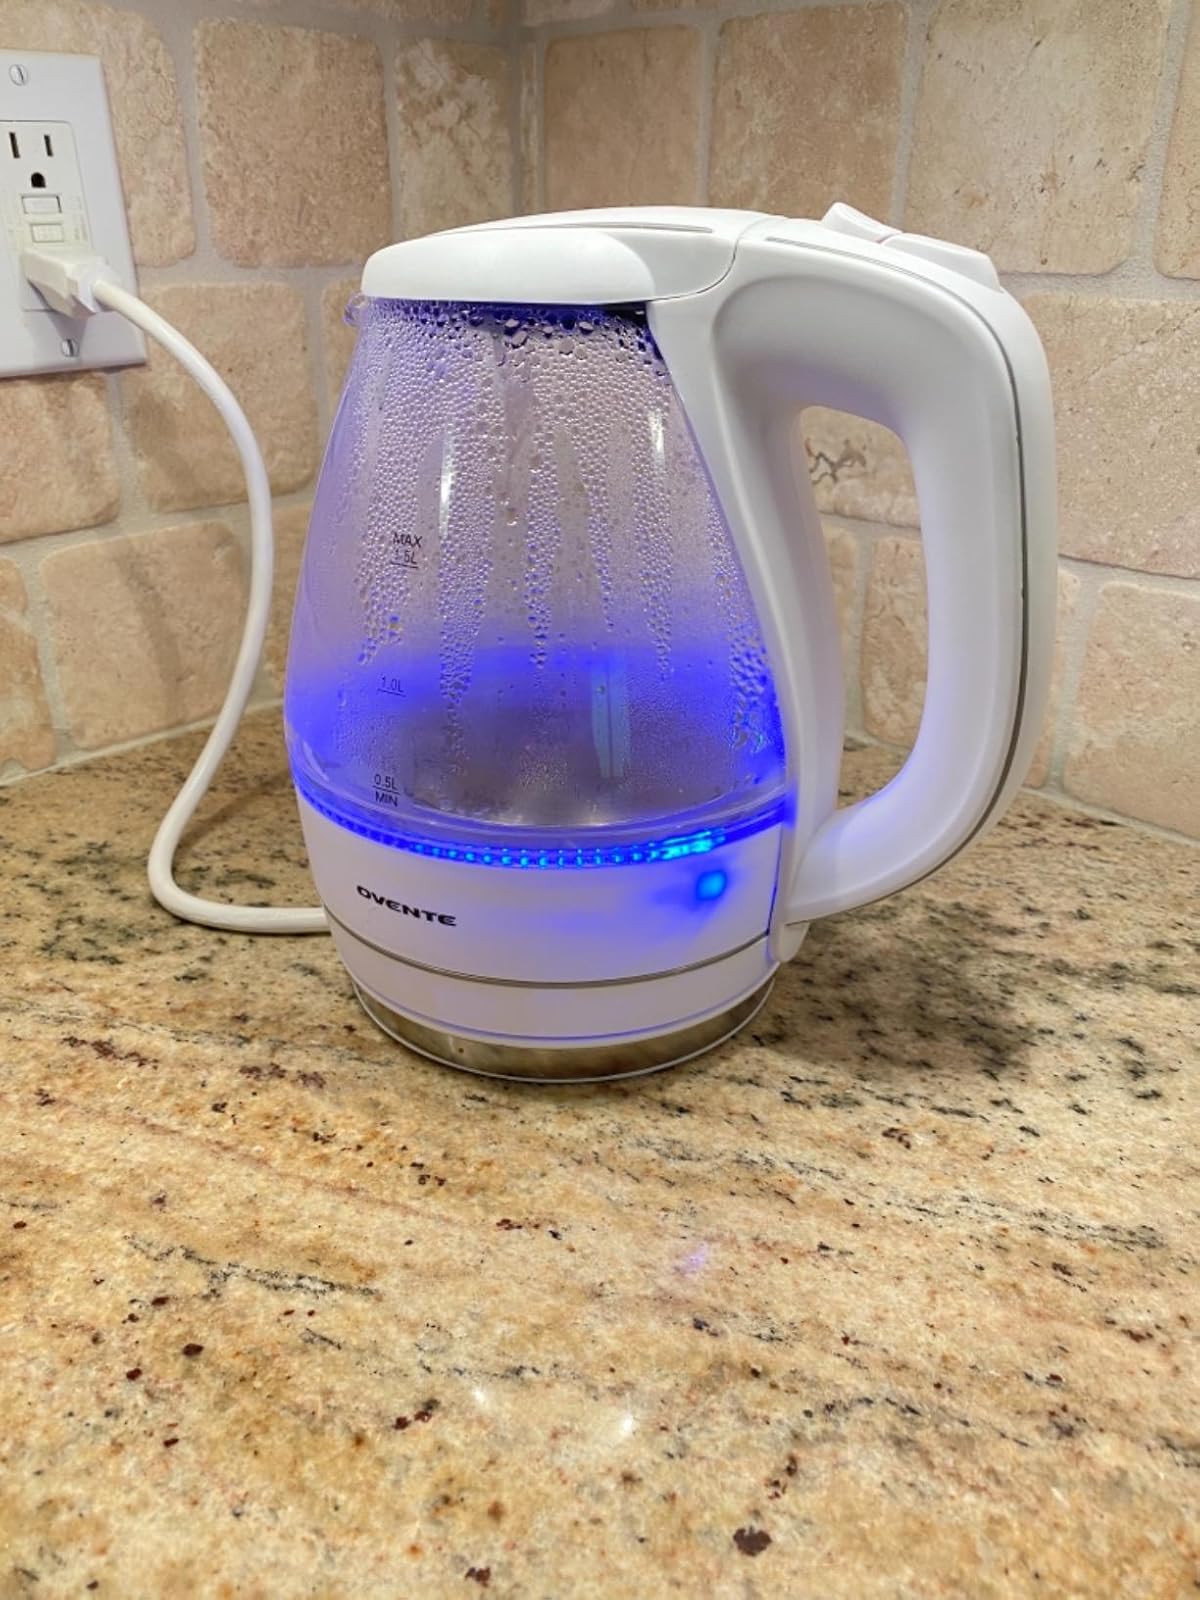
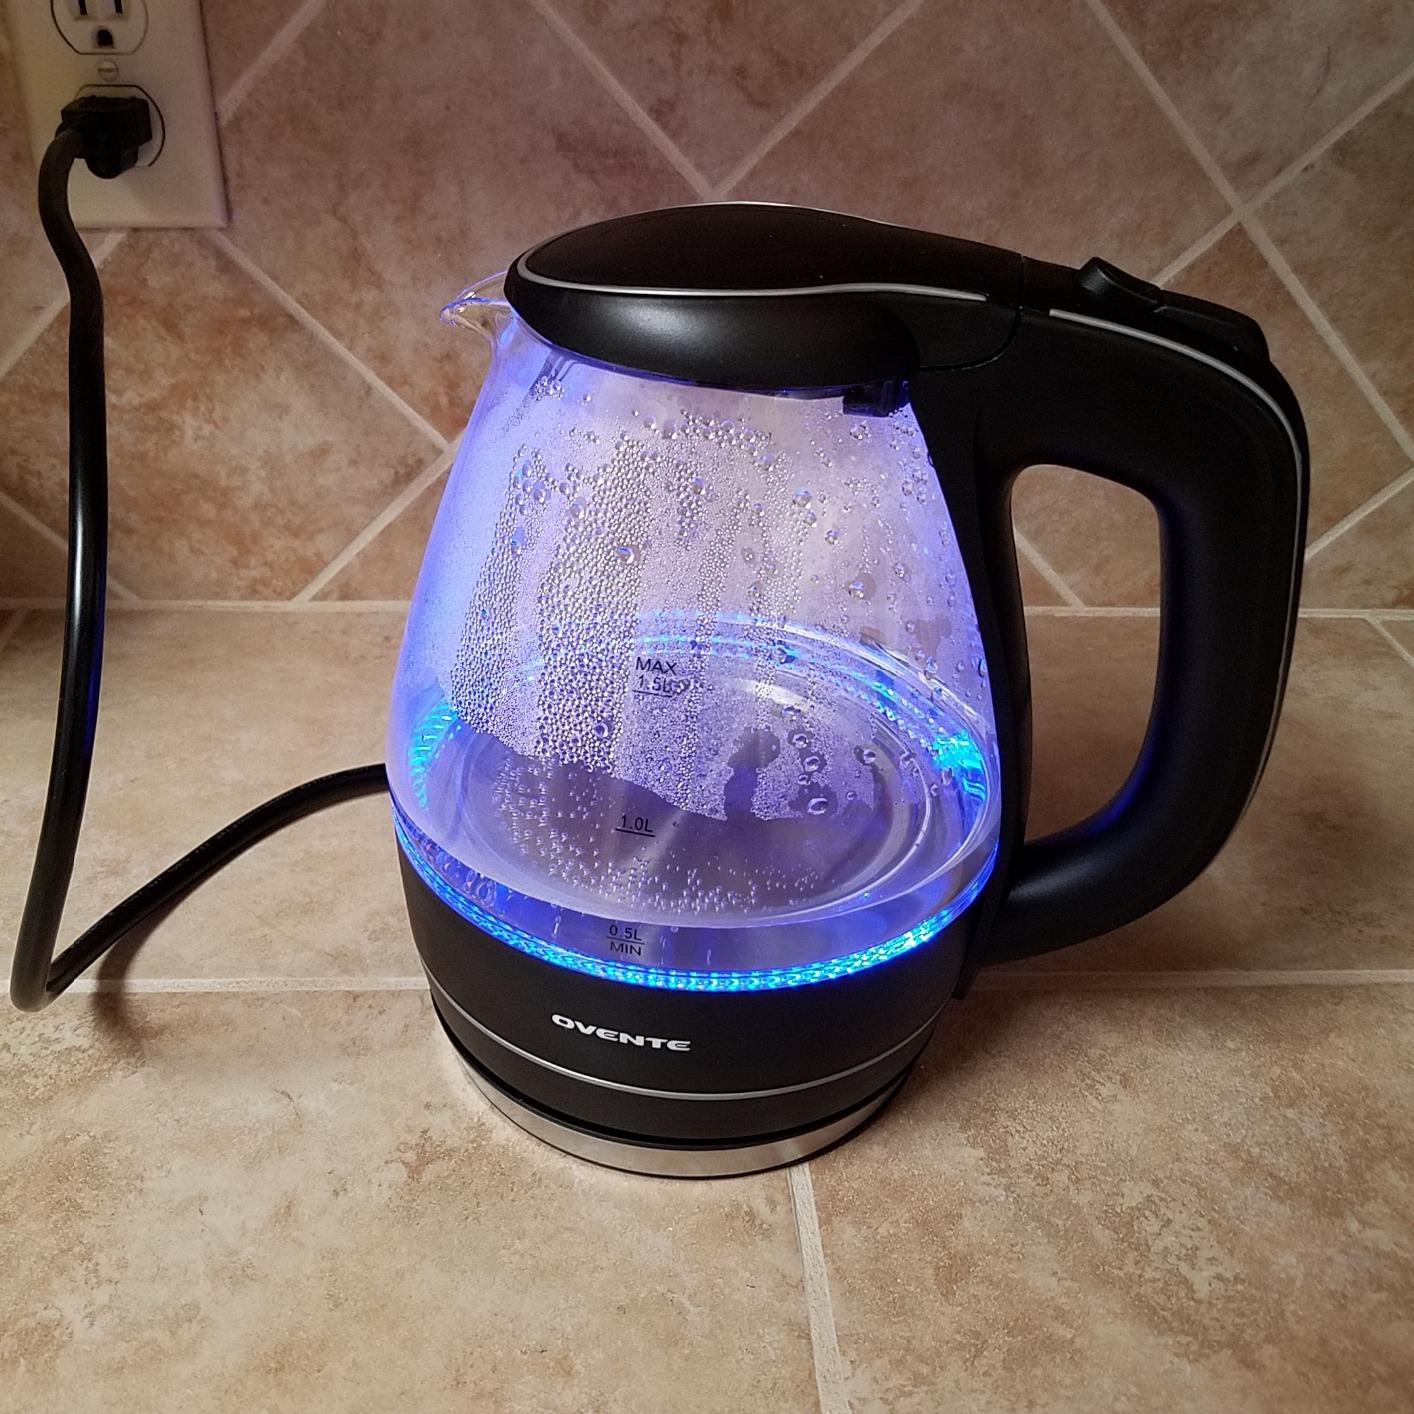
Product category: items_kettle
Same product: no